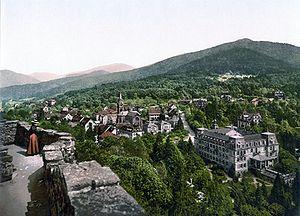
Le Blauen ou Hochblauen est une montagne du Sud de la Forêt-Noire qui culmine à 1 165 mètres d'altitude. Le sommet est situé sur les communes de Schliengen, Malsburg-Marzell et Badenweiler, les deux premières dans l'arrondissement de Lörrach et la dernière dans l'arrondissement de Brisgau-Haute-Forêt-Noire. C'est un point de vue panoramique idéal sur la Forêt-Noire, la plaine d'Alsace, les Vosges, le Jura et les Alpes.